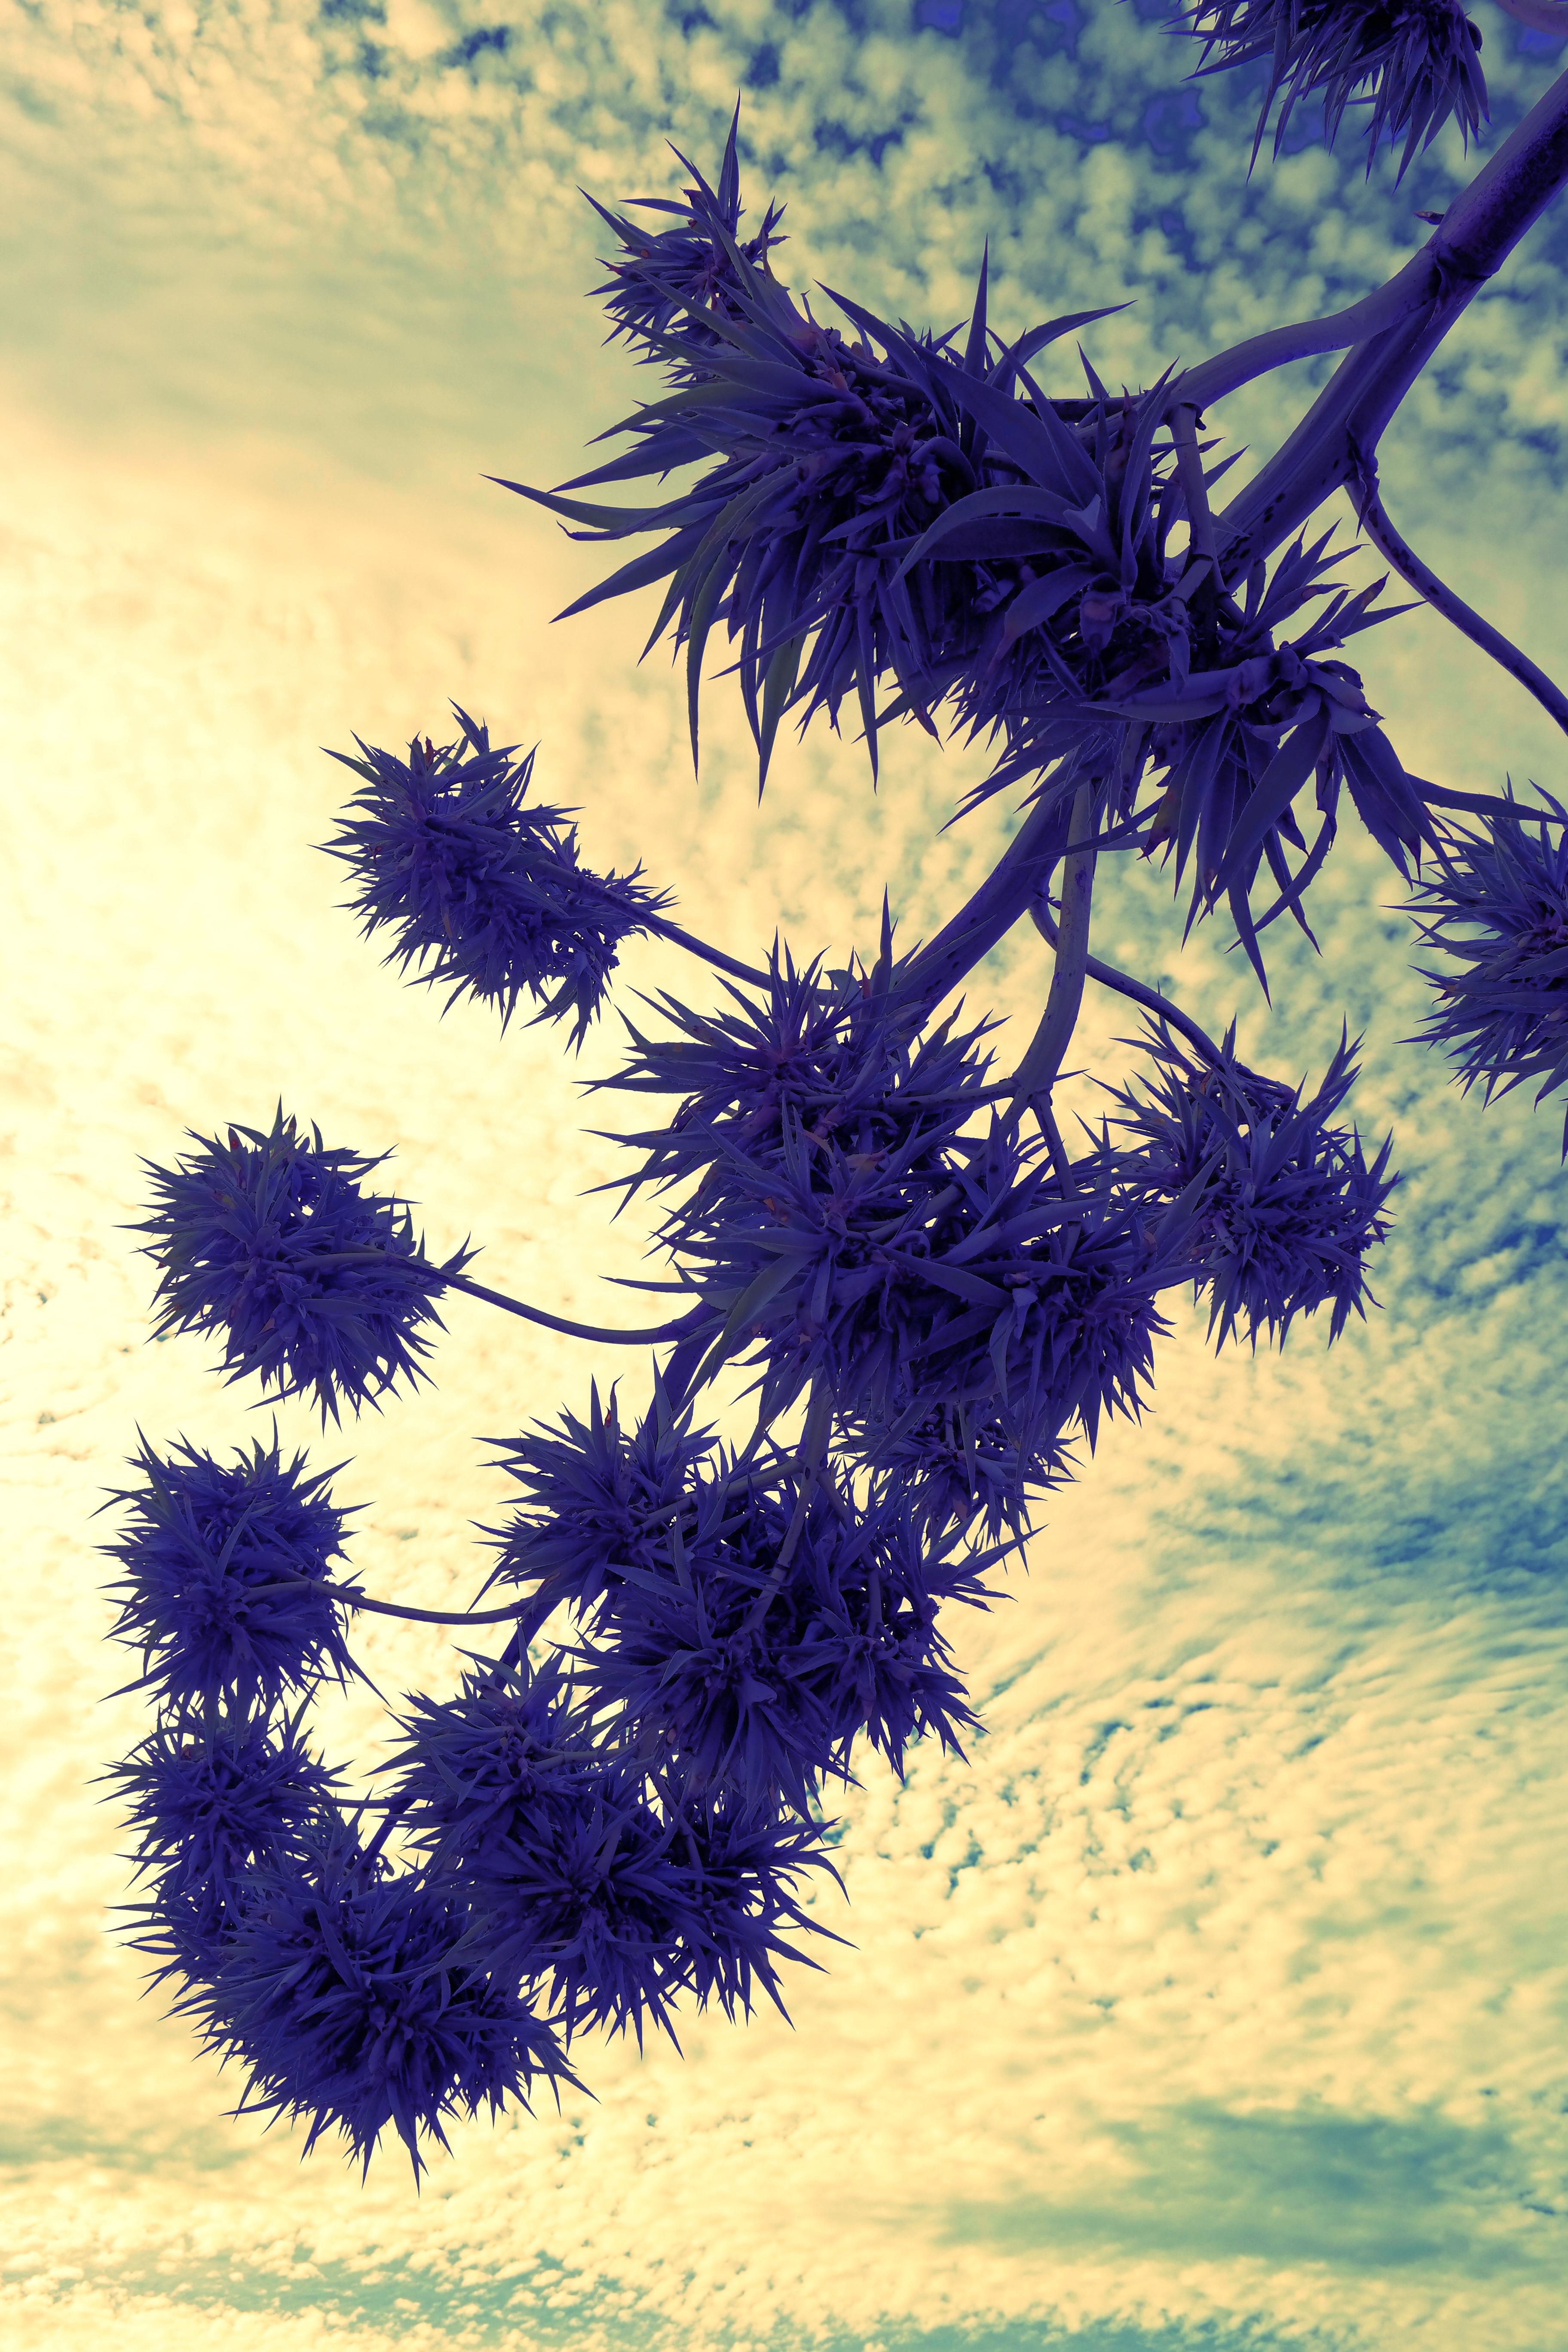
tree, nature, branch, plant, sky, leaf, flower, botany, blue, flora, flowering plant, woody plant, land plant, arecales